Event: Nepal Earthquake
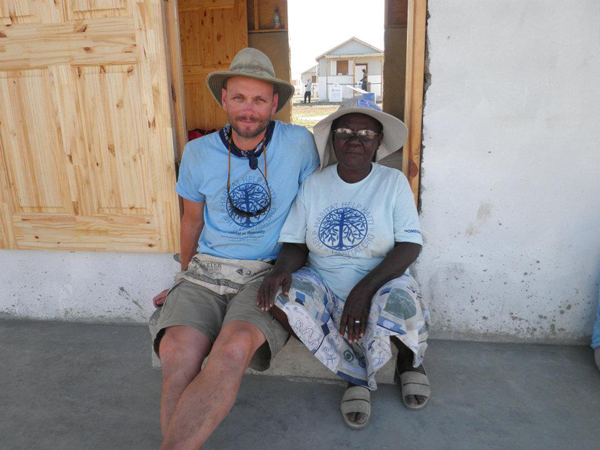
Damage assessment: no_damage